Almond pressed duck

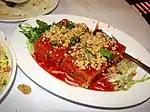
Almond pressed duck at the Su Hong Eatery in Palo Alto, California

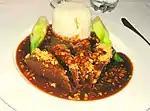
Almond pressed duck at Trader Vic's Restaurant in Emeryville, California

Almond pressed duck, also known as Mandarin pressed duck, was a popular Cantonese dish in Chinese and Polynesian-themed restaurants in the United States in the middle of the 20th century. Crispy and boneless, it is deep-fried and served in either medium-sized pieces of uniform shape or as an entire duck. It is generally served with a sauce poured over it, either brown or sweet and sour. Crushed or powdered almonds are frequently sprinkled over it just before eating, hence one of its names. Its preparation can be a lengthy process involving a number of steps over a period of several days, making this relatively simple-appearing dish a labor-intensive process. This may explain its virtual disappearance from present-day restaurants: today only a handful of restaurants feature it on their regular menus.